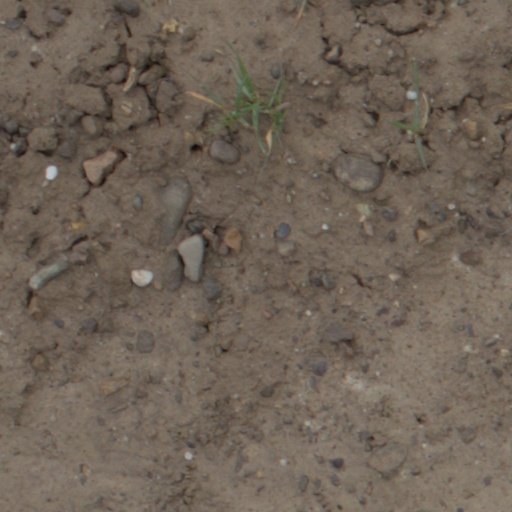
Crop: wheat